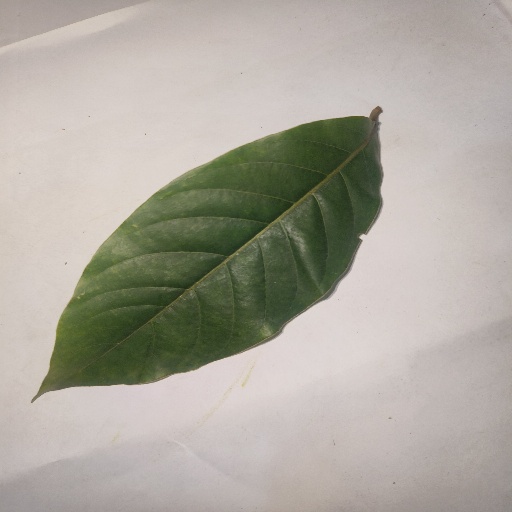
Species: HariTaki
Leaf condition: Healthy Leaf